Mirza Jawan Bakht (born 1749)

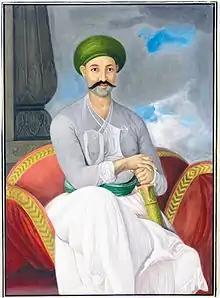
Portrait by Charles Smith after one by Johan Zoffany,

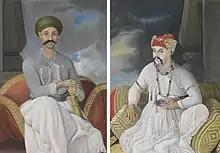
Portrait of The Nawab Vizier Asaf-ud-Daula, seated, full-length; and Portrait of Prince Mirza Jawan Bakht, heir apparent to the Mughal Emperor Shah Alam, seated, full-length

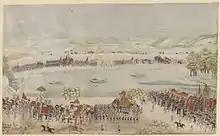
The Mughal Army of Shah Alam II arrives in Delhi.

Shahzada Mirza Jawan Bakht Bahadur (Persian, , alternative spelling Mirza Javan Bakht, Mirza Jawan Bakht also known as Mirza Jahandar Shah, 1749 - 31 May 1788 A.D., 25th Shaban 1202 A.H.) was a Mughal prince and the eldest son of Emperor Shah Alam II and the grandson of Emperor Alamgir II. He was born in 1749 at the Red Fort, Delhi. Jawan Bakht was a very influential Timurid Prince of the Mughal Empire and he also briefly served as the Heir-apparent of the Mughal Empire.